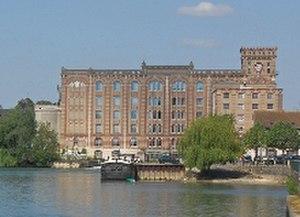
Moulin historique du groupe Soufflet
Le Groupe Soufflet, est une entreprise agroalimentaire d'origine française qui est présente dans les filières orge et blé, tout en étant le premier collecteur privé de céréales en Europe, avec 4,4 millions de tonnes collectées en France et plus d’un million de tonnes à l’international. Il est présent également sur les marchés internationaux de céréales via sa filiale Soufflet Négoce.